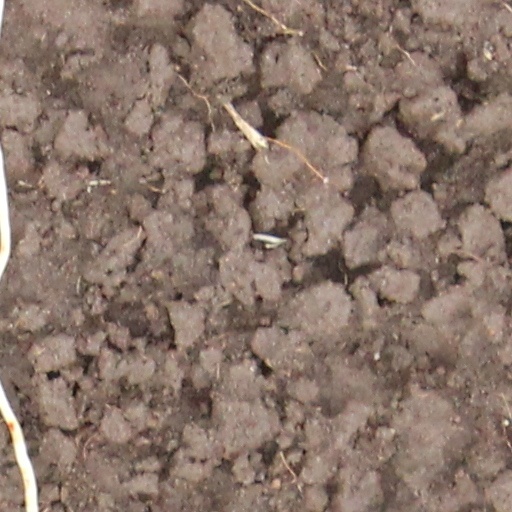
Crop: wheat